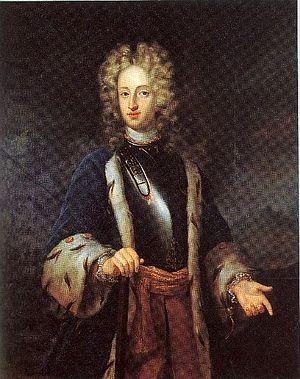
La numérotation des monarques danois avérés est influencée par l'existence de rois antérieurs, dont l'existence est sujette à caution, et non relevés ici.
Voici la liste des monarques qui ont régné sur la Norvège depuis son unification par Harald Iᵉʳ à la fin du IXᵉ siècle.
Frédéric IV de Holstein-Gottorp, né le 18 octobre 1671 au château de Gottorf et mort le 19 juillet 1702 lors de la bataille de Kliszów, est duc de Schleswig-Holstein-Gottorp de 1695 à 1702.